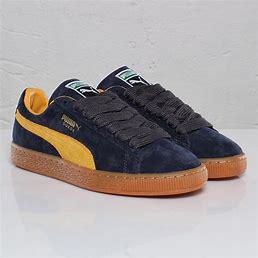
Brand: Puma
Model: Suede XL